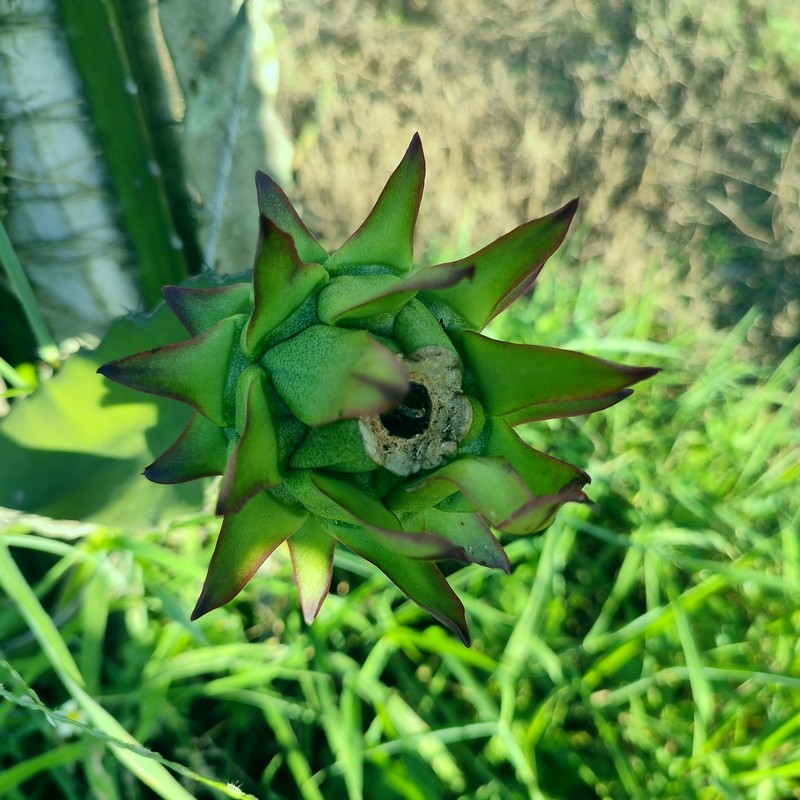
Label: Immature Dragon Fruit